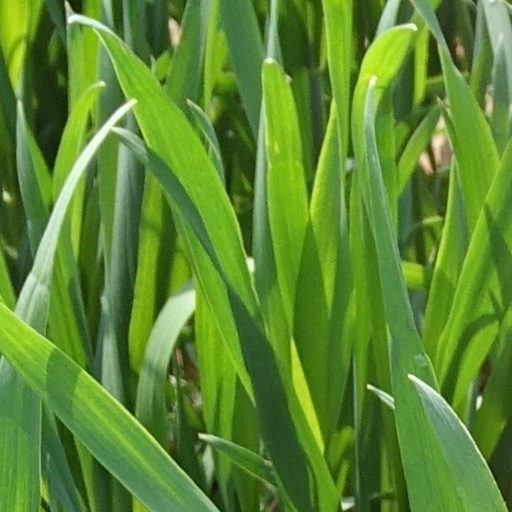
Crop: wheat